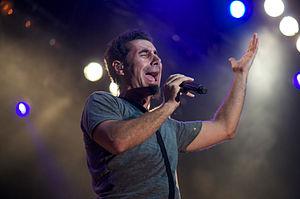
Serj Tankian est un chanteur, auteur-compositeur, musicien, producteur et poète américain d'origine arménienne, surtout connu en tant que membre du groupe américain de metal System of a Down.